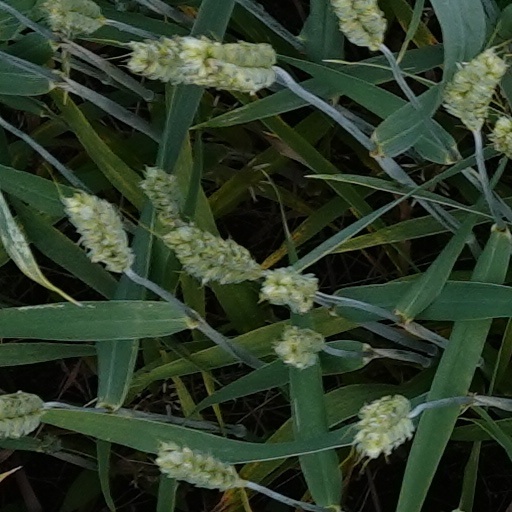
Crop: wheat